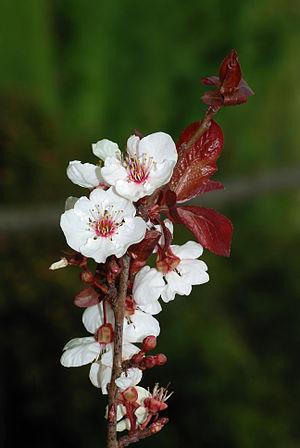
Le Myrobolan ou Prunier-cerise, parfois appelé Prunier myrobolan ou Myrobalan, est une espèce d'arbres fruitiers de la famille des Rosaceae.